List of birds of the Azores

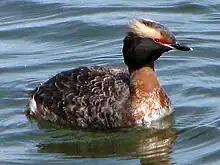
Horned grebe

Order: PodicipediformesFamily: Podicipedidae